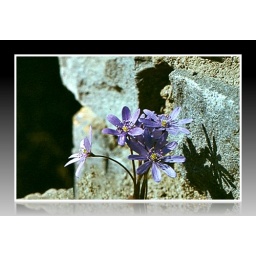
Spring flowers in the mountains